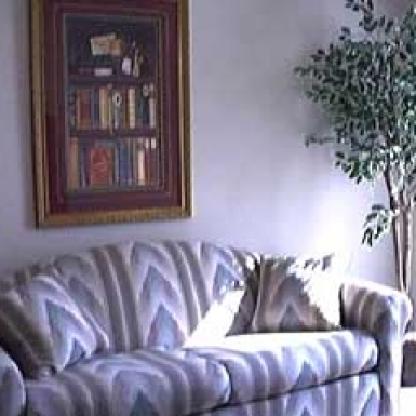
Scene: Indoor